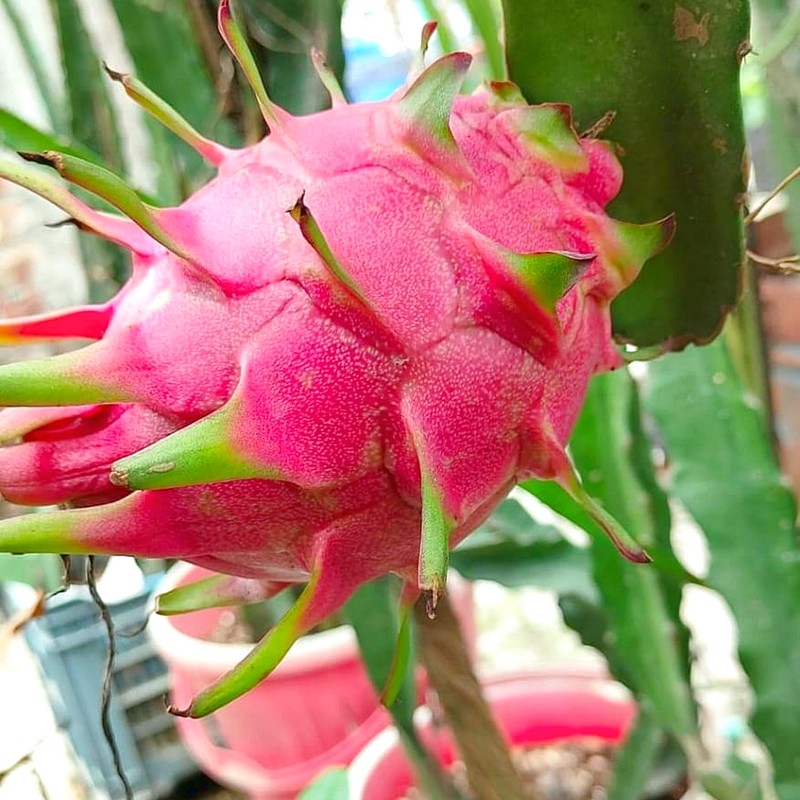
Label: Fresh Dragon Fruit